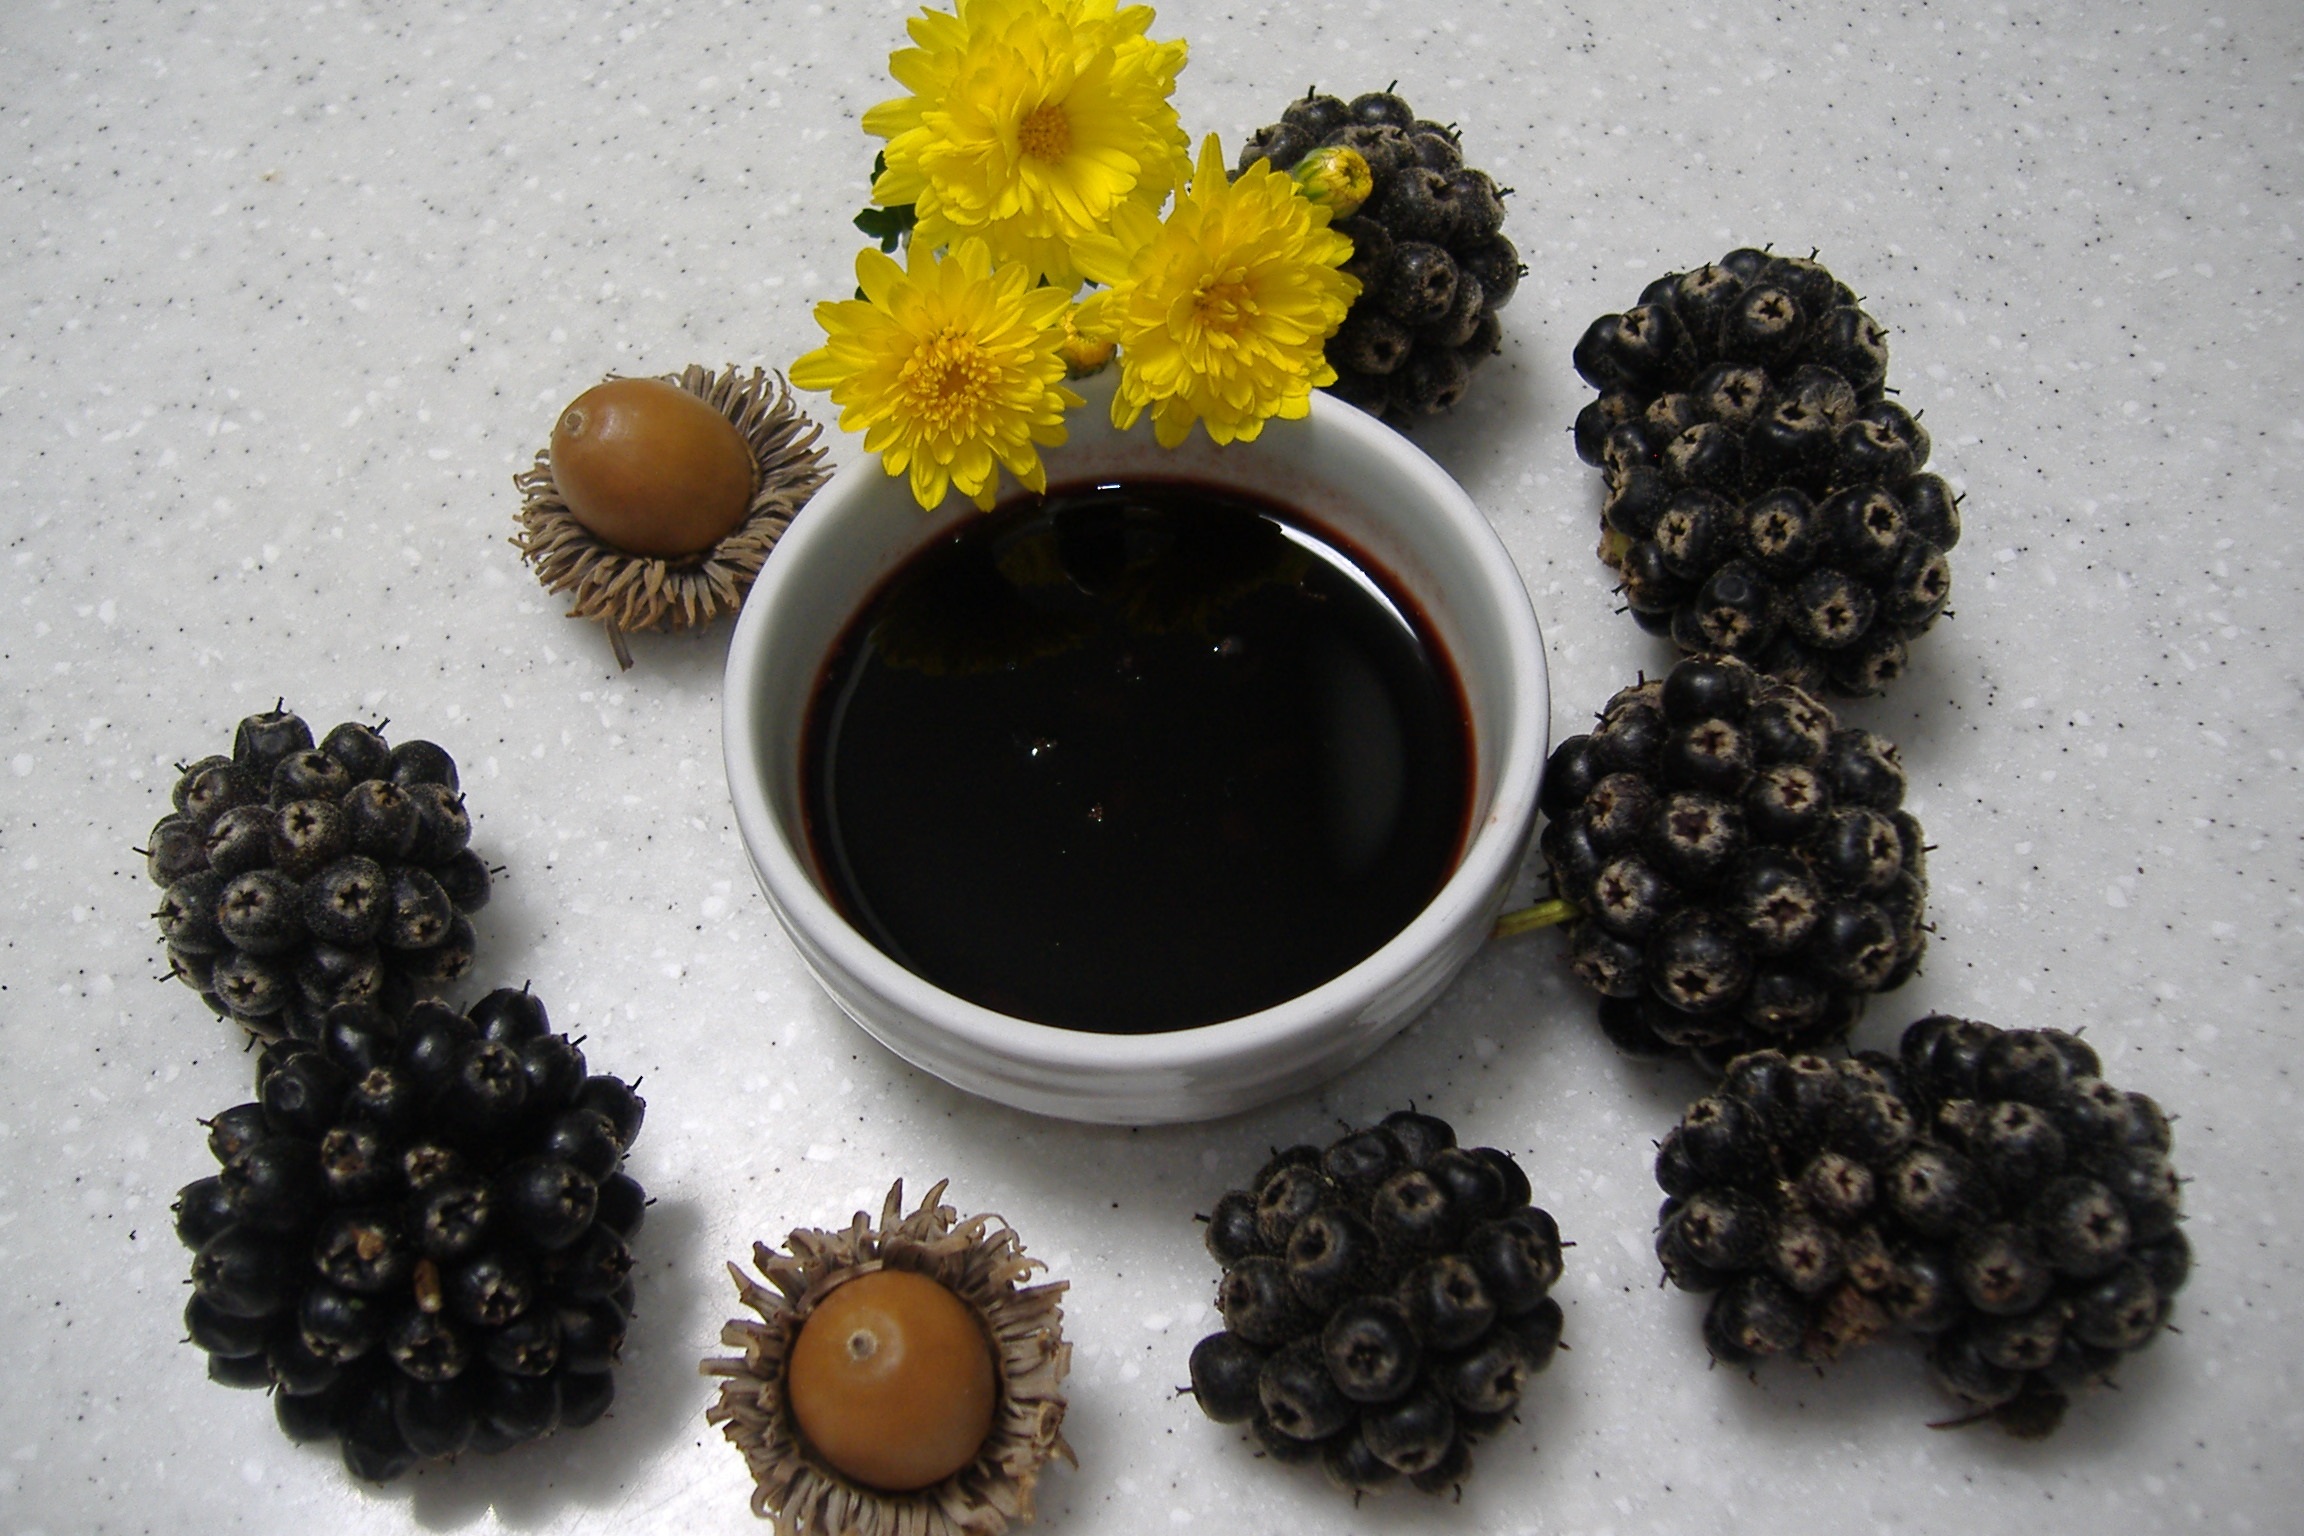
flower, food, produce, drink, dishes